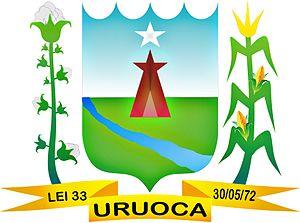
Uruoca est une municipalité brésilienne de l’État du Ceará. En 2010, elle compte 12 894 habitants.